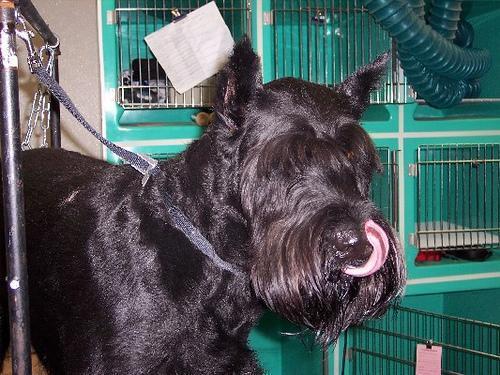
giant_schnauzer